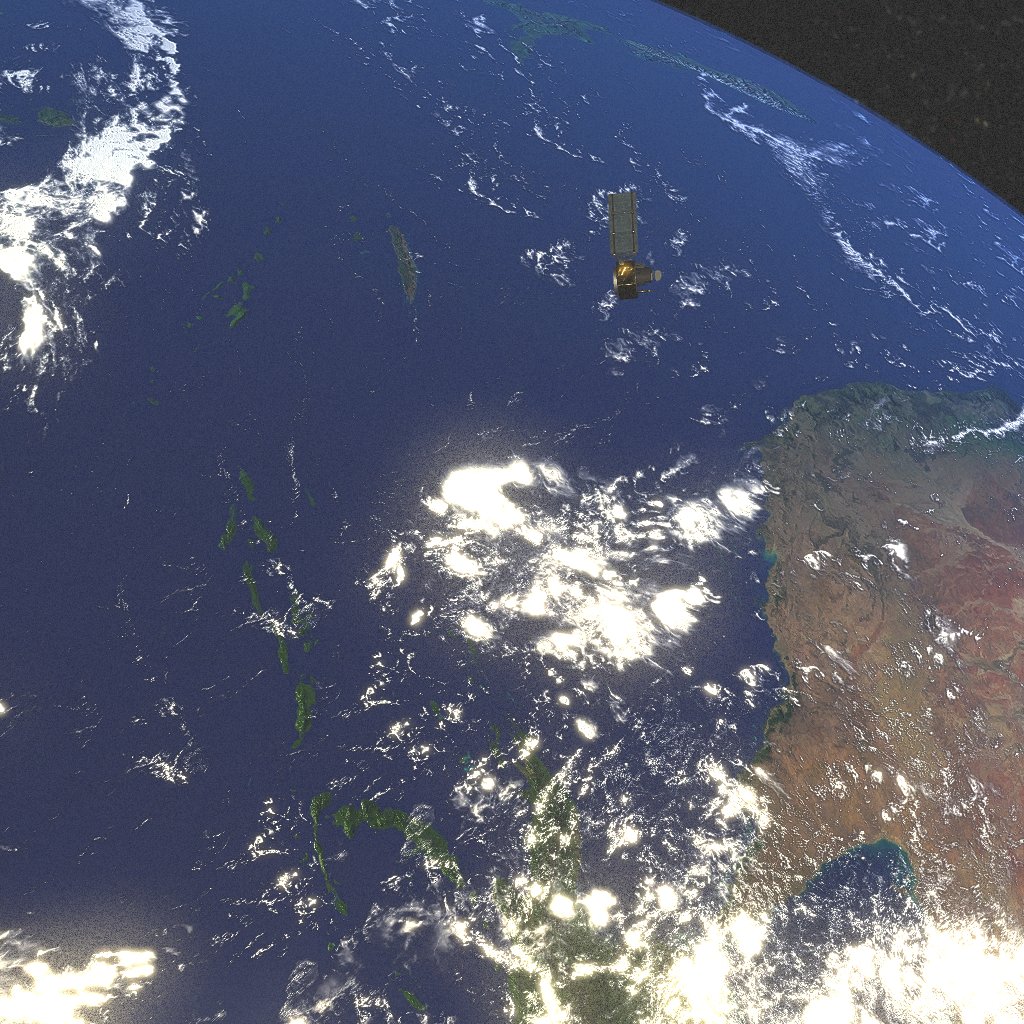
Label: earth_observation_sat_1